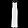
Label: Dress